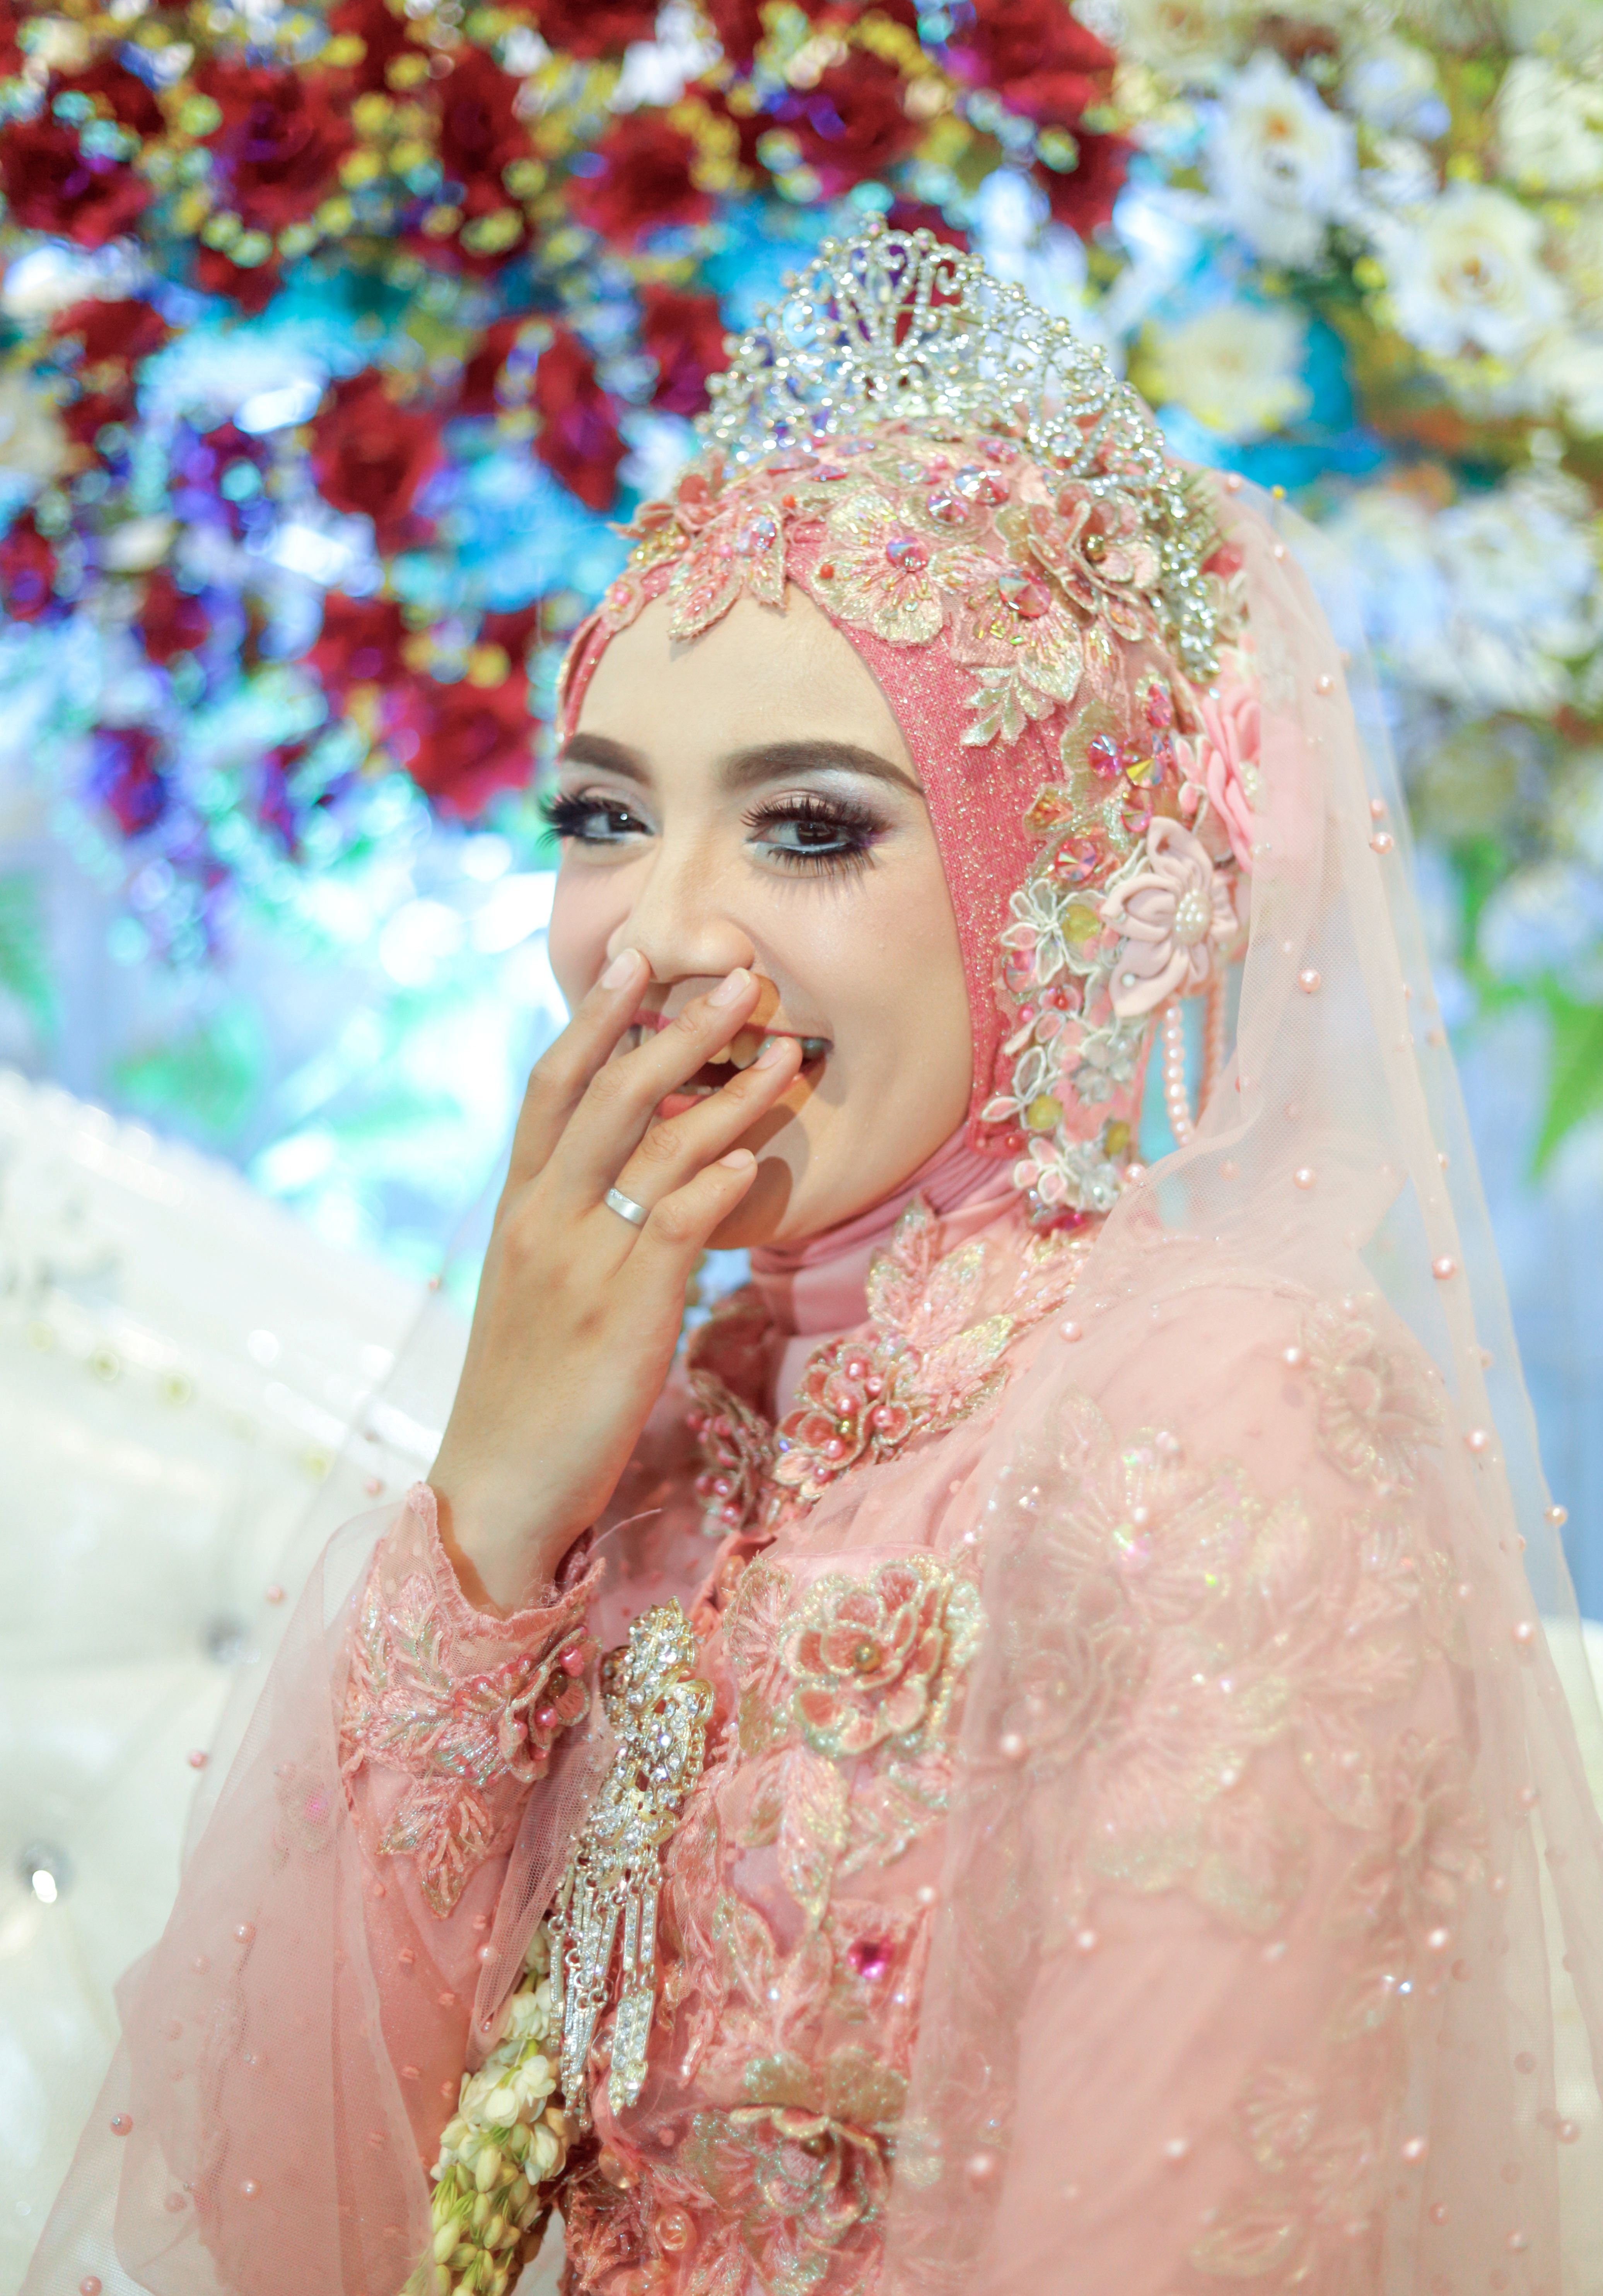
girl, photograph, pink, bride, beauty, skin, lady, wedding dress, headpiece, dress, tradition, design, photography, fun, ceremony, peach, bridal clothing, flower, plant, happy, fashion accessory, photo shoot, hair accessory, formal wear, pattern, jewellery, smile